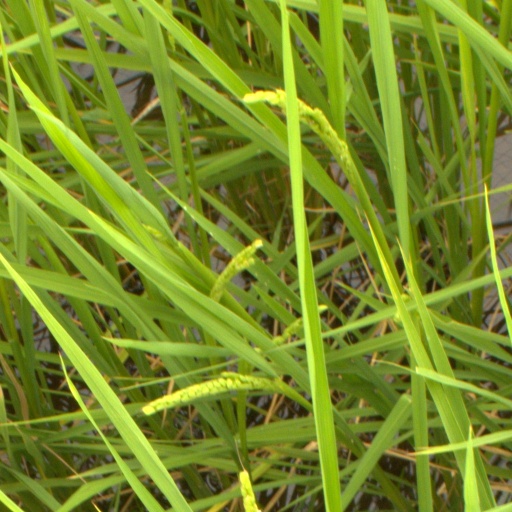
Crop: rice